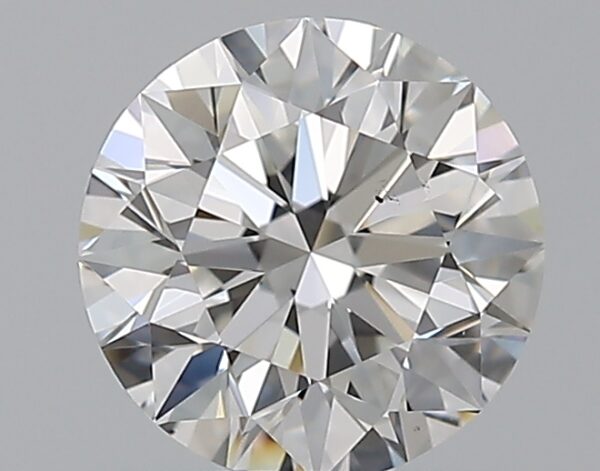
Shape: round
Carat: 0.9
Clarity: VS2
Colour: E
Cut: EX
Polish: EX
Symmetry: EX
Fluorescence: N
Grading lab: GIA
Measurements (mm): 6.11 x 6.15 x 3.85